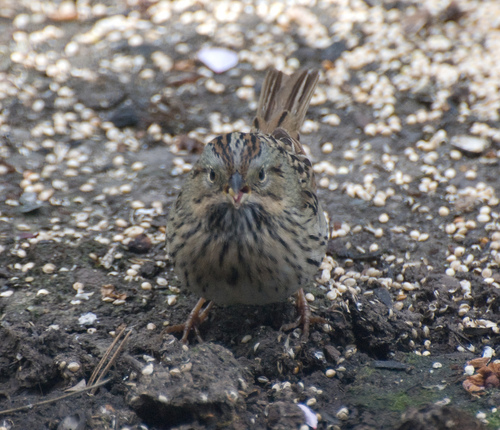
a small grey and brown bird with black specks covering his entire body
this bird has a a light grey and brown colored body with its throat and belly covered in black streaks and patches.
this is a grey bird with black streaks on it and a small beak.
this brown and gray spotted bird has a small pointy beak.
this small bird has a very short and pointed orange bill, the head and body are a grey brown color with black markings throughout.
this bird has wings that are brown and has a small bill
this is a brown spotted bird with orange feet and a small bill.
this is a grey bird with speckles of brown and black.
this bird has wings that are brown and has a rotund body
this small bird has long retrices and is mostly grey and black.
Species: Lincoln Sparrow